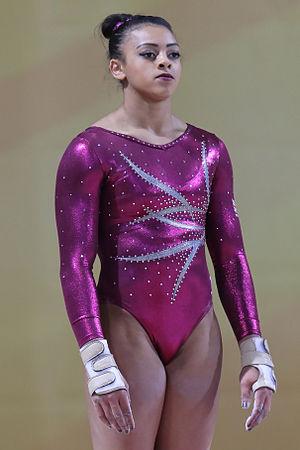
Championnats d'Europe de gymnastique artistique 2015. Saut de cheval.
Elissa Downie est une gymnaste britannique, née à Nottingham le 20 juillet 1999.